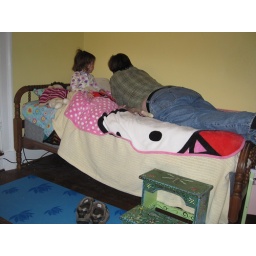
reading FROG AND TOAD with daddy, first night in her big girl bed